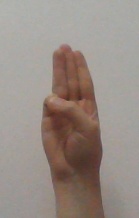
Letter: thaa